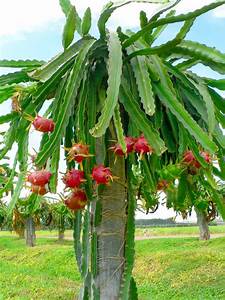
Label: Dragonfruit